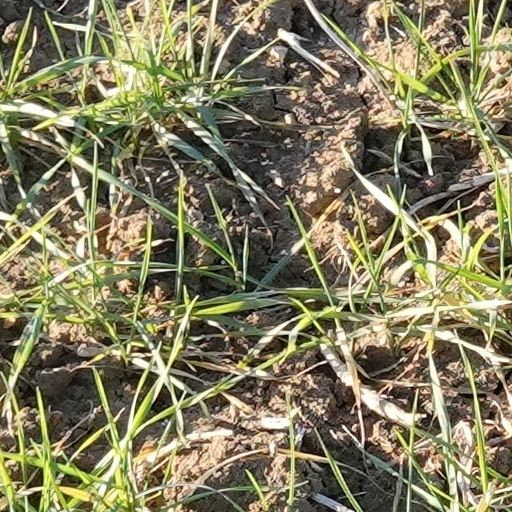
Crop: wheat